Timber Creek Campground Comfort Stations

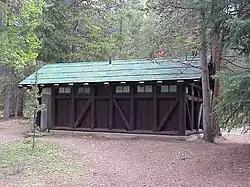
Comfort Station 247

The Timber Creek Campground Comfort Stations are a set of three historic public toilet facilities in Rocky Mountain National Park. Designed in 1935 by landscape architect Howard W. Baker of the National Park Service Branch of Plans and Designs, the National Park Service Rustic buildings were built with Civilian Conservation Corps labor in 1939. They were added to the National Register of Historic Places on January 29, 1988.